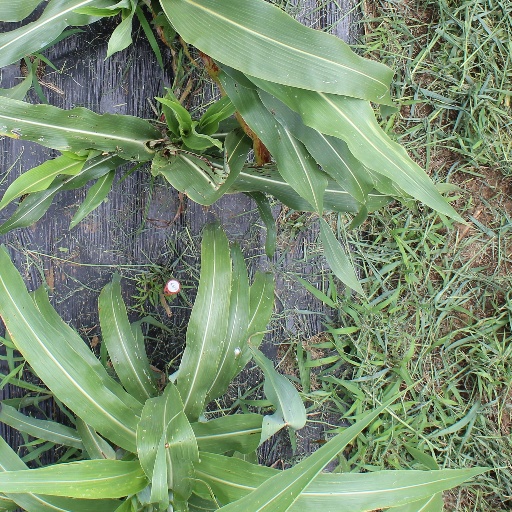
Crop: sorghum